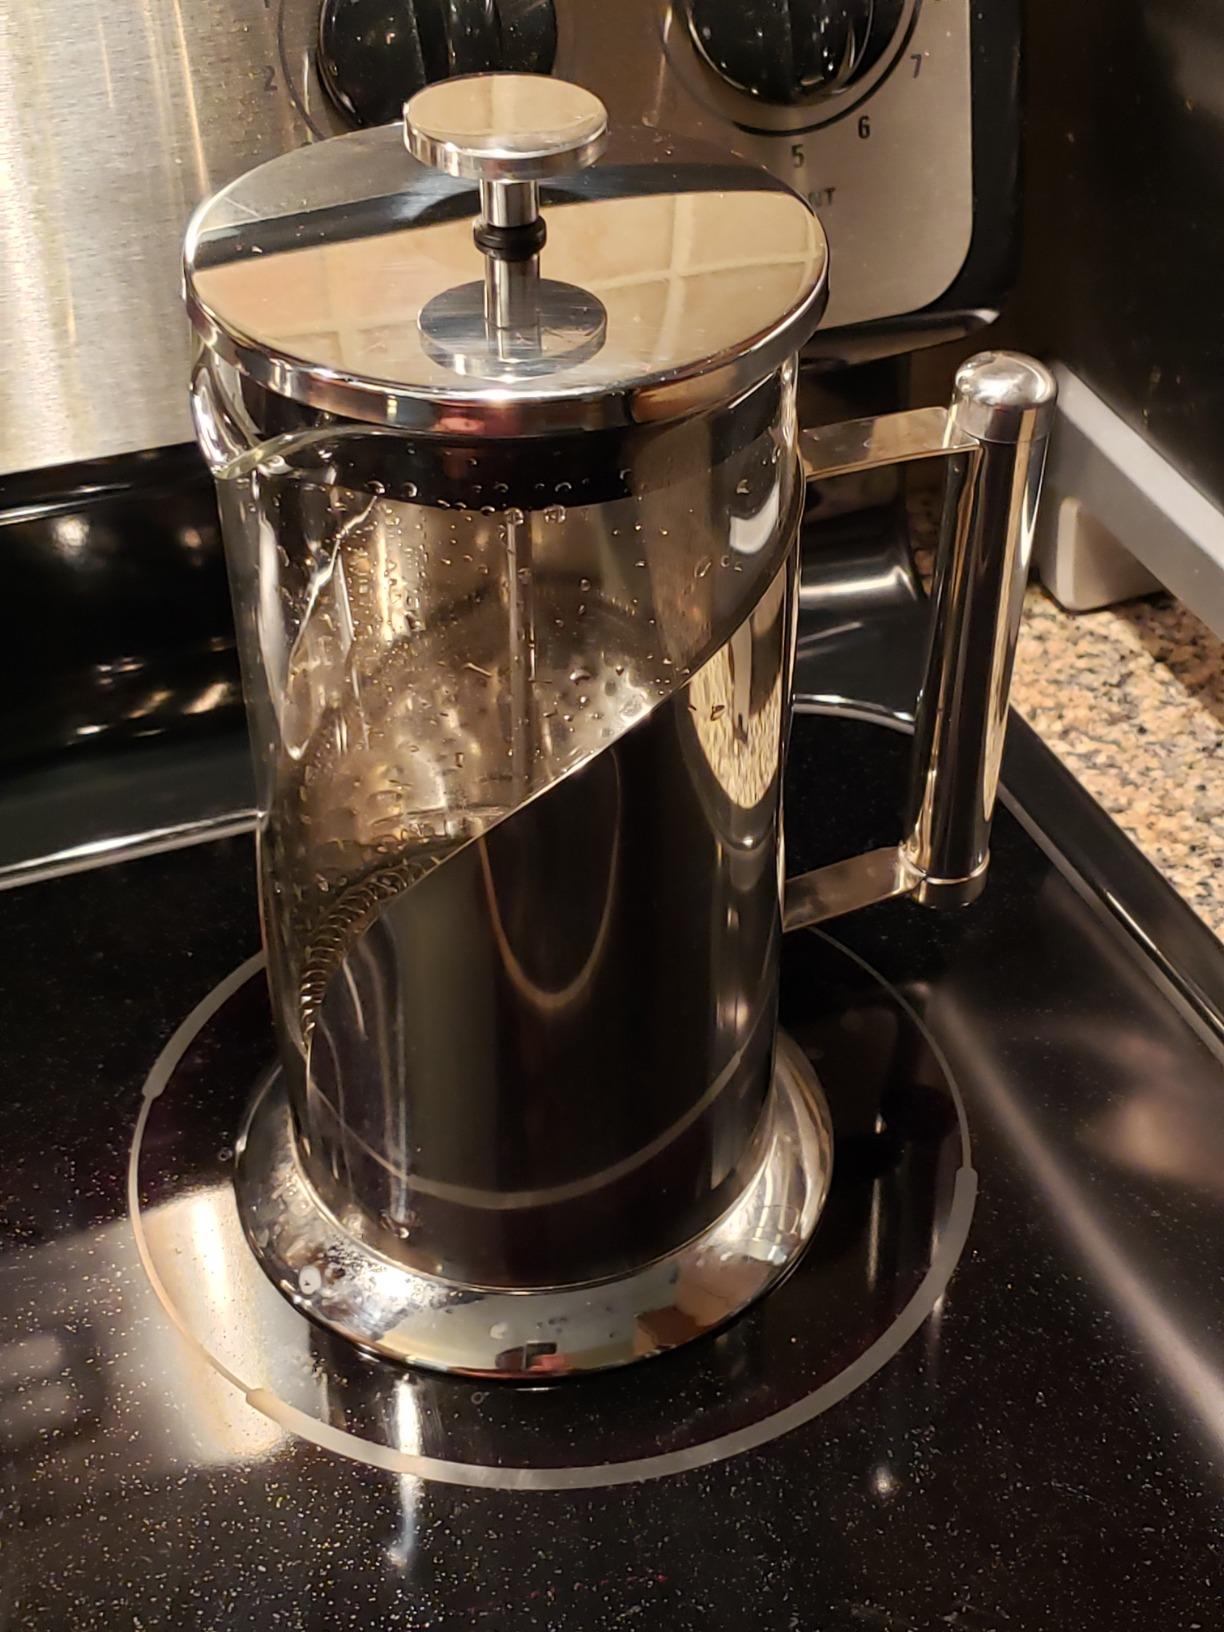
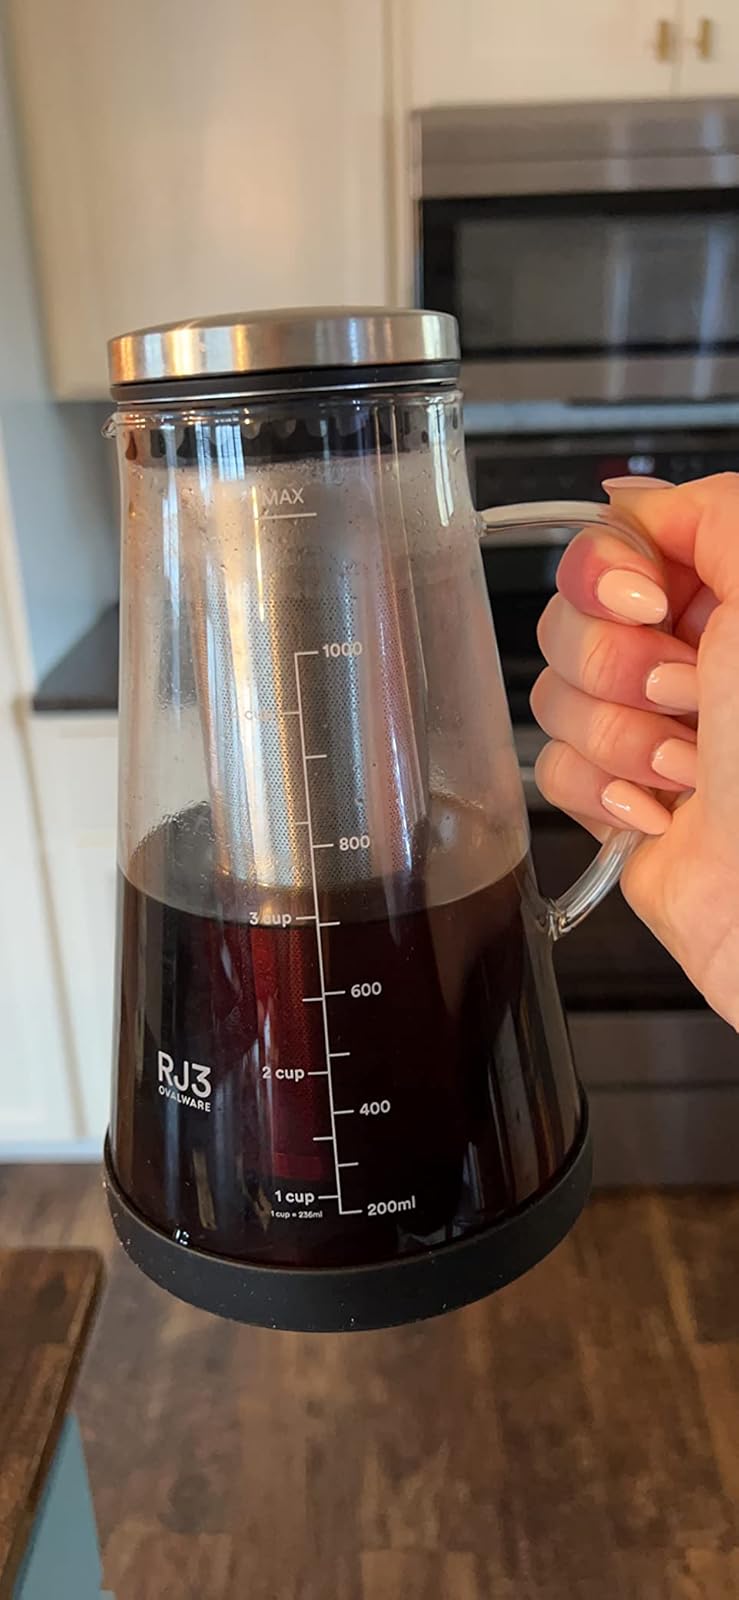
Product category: items_tea
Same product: no